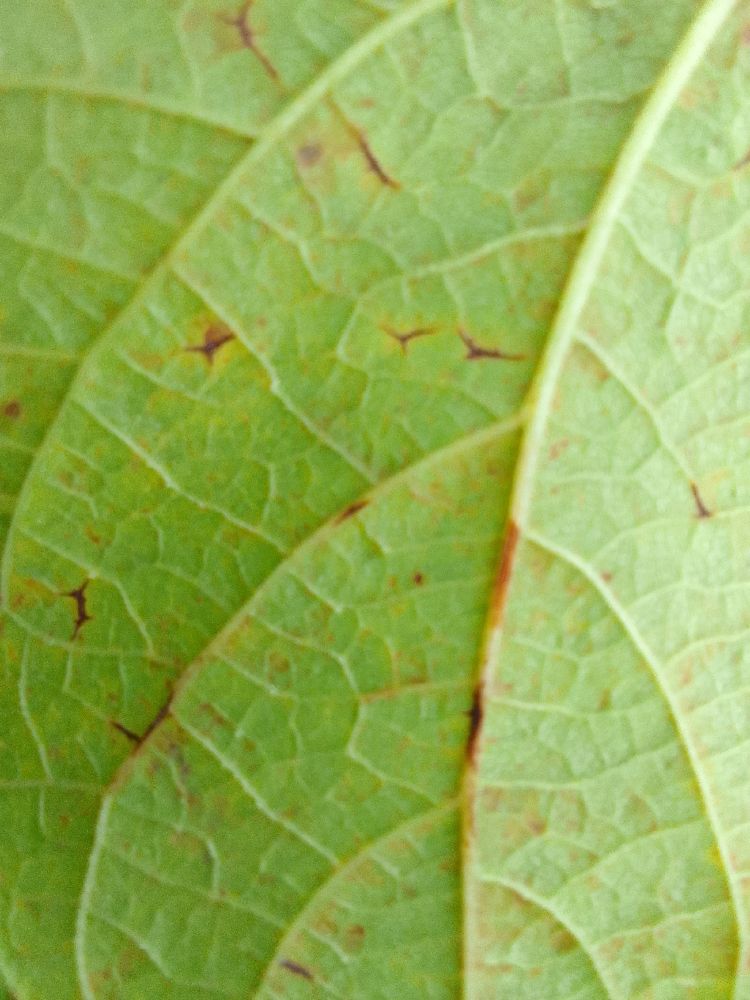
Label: anthracnose